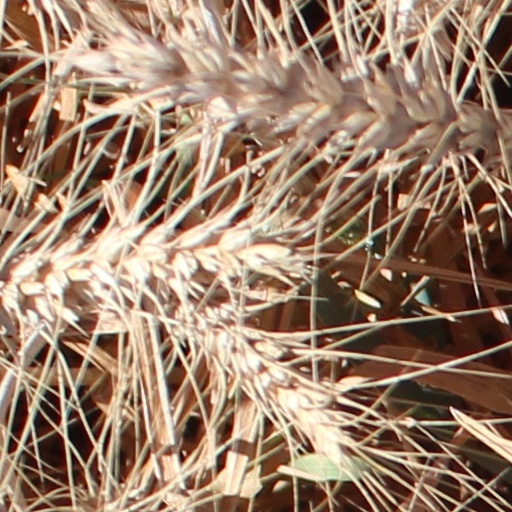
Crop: wheat